Prior House

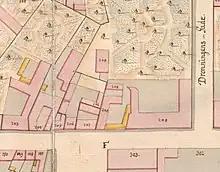
No. 208 seen in a detail from Christian Gedde's map of St. Ann's East Quarter, 1757

The site was once part of the Gyldensteen Mansion’s gardens, located at the corner of Norgesgade (now Bredgade) and Dronningens Tværgade. In the 1756 cadastre, the property was listed as No. 208 in St. Ann’s East Quarter and belonged to Jean Henri Desmercières, the illegitimate son of Count Gyldensteen. In the 1790s, much of the garden was divided into lots for redevelopment, and Bredgade 33 became known as No. 208A.